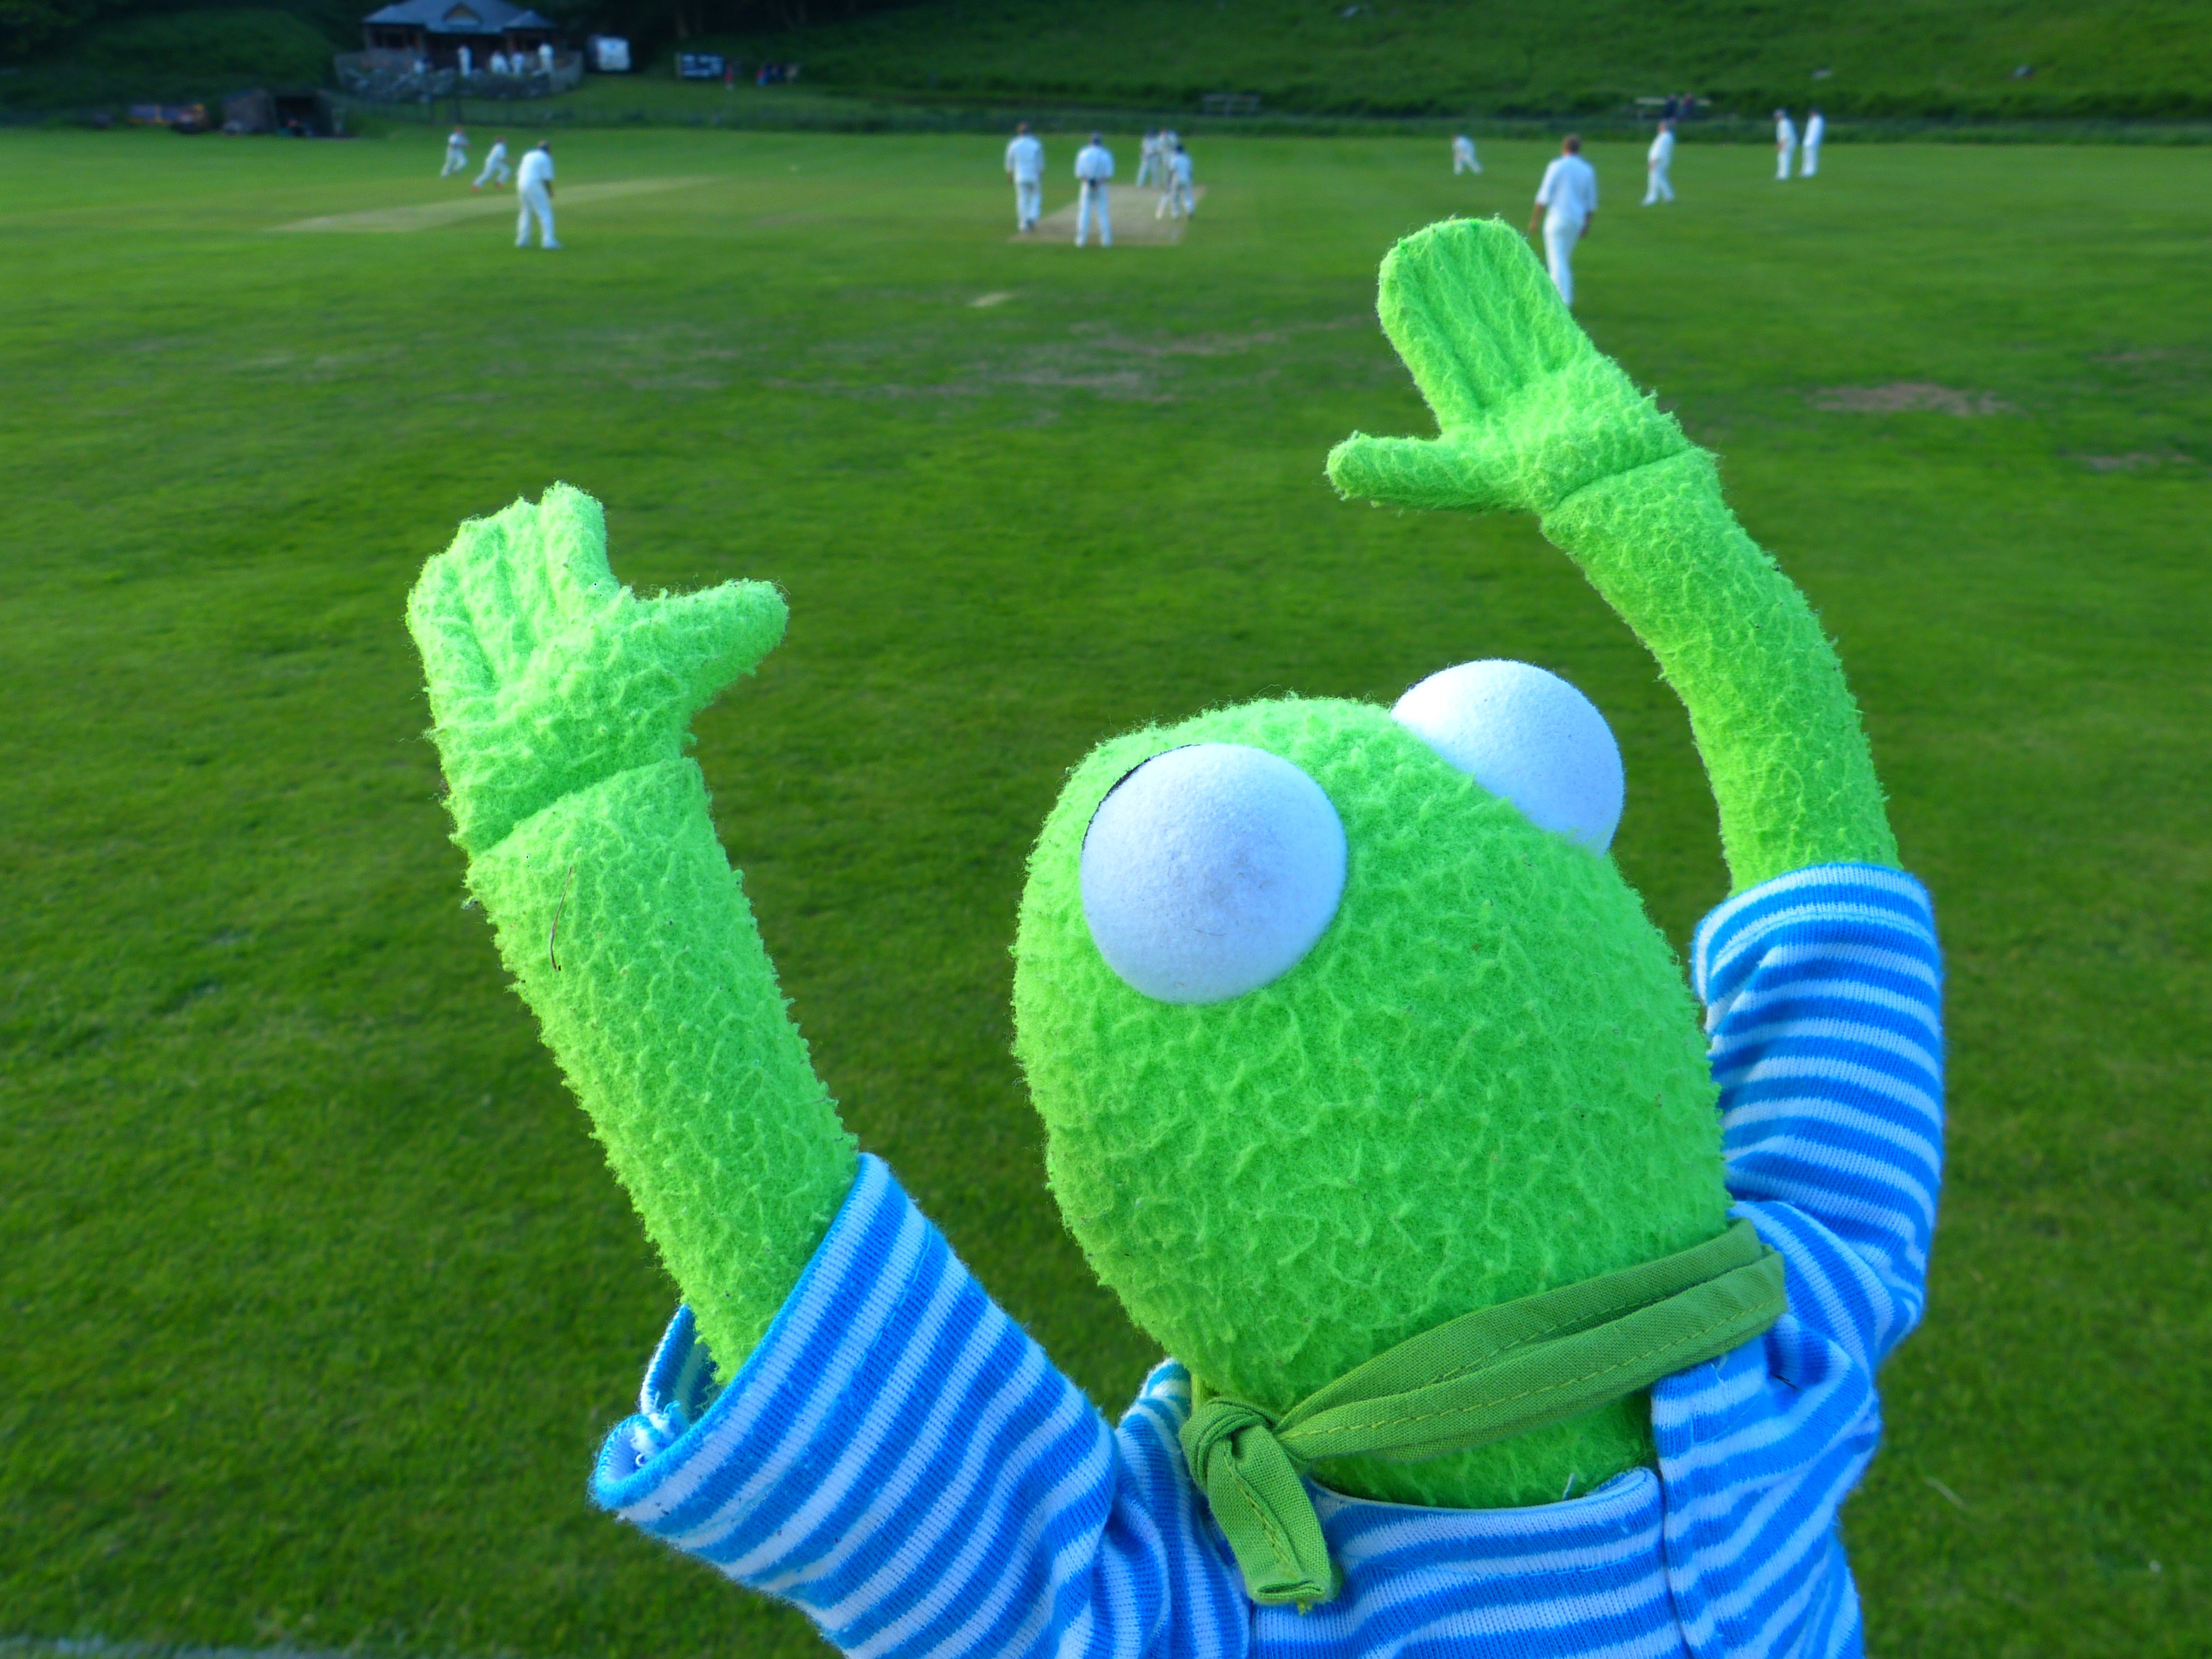
grass, lawn, play, green, frog, toy, fan, cheer, cricket, throw, ball, kermit, inflatable, look forward, batsman, team sports, thrower